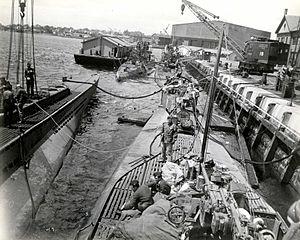
Le Unterseeboot 873 est un sous-marin allemand construit pendant la Seconde Guerre mondiale.